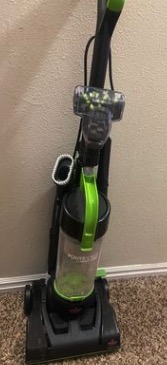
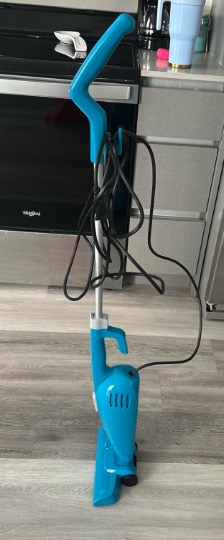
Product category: items_vacuum
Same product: no